Powers of the prime minister of the United Kingdom

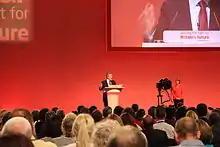
Prime Minister Gordon Brown addresses the 2008 Labour Party conference.

Until the passing of the Fixed-term Parliaments Act 2011 (FTPA), the power to dissolve Parliament and call a General Election also belonged to the monarch, in practice exercised when the PM asked the monarch to do so (with a legal maximum of five years between Elections since the Parliament Act 1911, before that a maximum of seven years since the Septennial Act 1716). The FTPA removed this power from both the monarch and the PM, giving the circumstances in which a General Election can be held, and stated "Parliament cannot otherwise be dissolved". (Though this could be overridden by passing a separate Act, such as the Early Parliamentary General Election Act 2019.) The Dissolution and Calling of Parliament Act 2022 repealed the FTPA and restored the prime minister's power to call a general election at a time of their choosing.